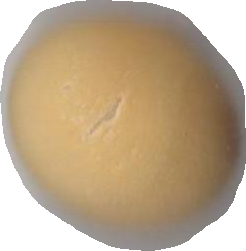
Variety: Grobogan